Higher Education Quality Council of Ontario

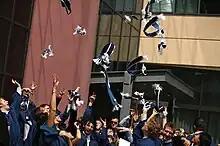
Sheridan College 2

In 2005, Bob Rae released a comprehensive review of postsecondary education entitled "Ontario: A leader in learning", more commonly known as the Rae Report or Rae Review. The report included a recommendation to change the structure of higher education in Ontario by adding an independent and objective "Council on Higher Education" to monitor the dynamic changes of postsecondary institutions in order to provide advice to government on the overall system. The provincial government acted on this recommendation and created an independent advisory agency to provide assessment and advice to improve higher education in Ontario. In 2005, the provincial government established the Council through the Higher Education Quality Council of Ontario Act and appointed Frank Iacobucci as its chair. The formation of the council was part of the provincial government's "Reaching Higher" six-year plan for higher education. In January 2007, the council announced the appointment of James Downey as its first president.